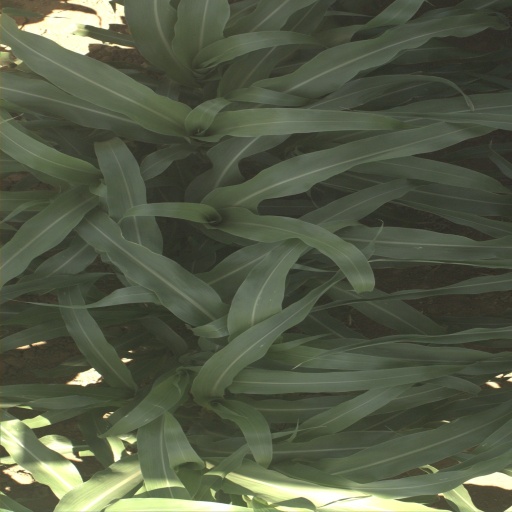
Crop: sorghum